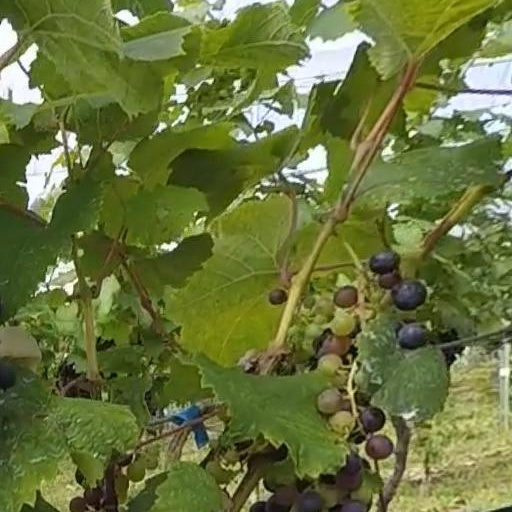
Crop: grape